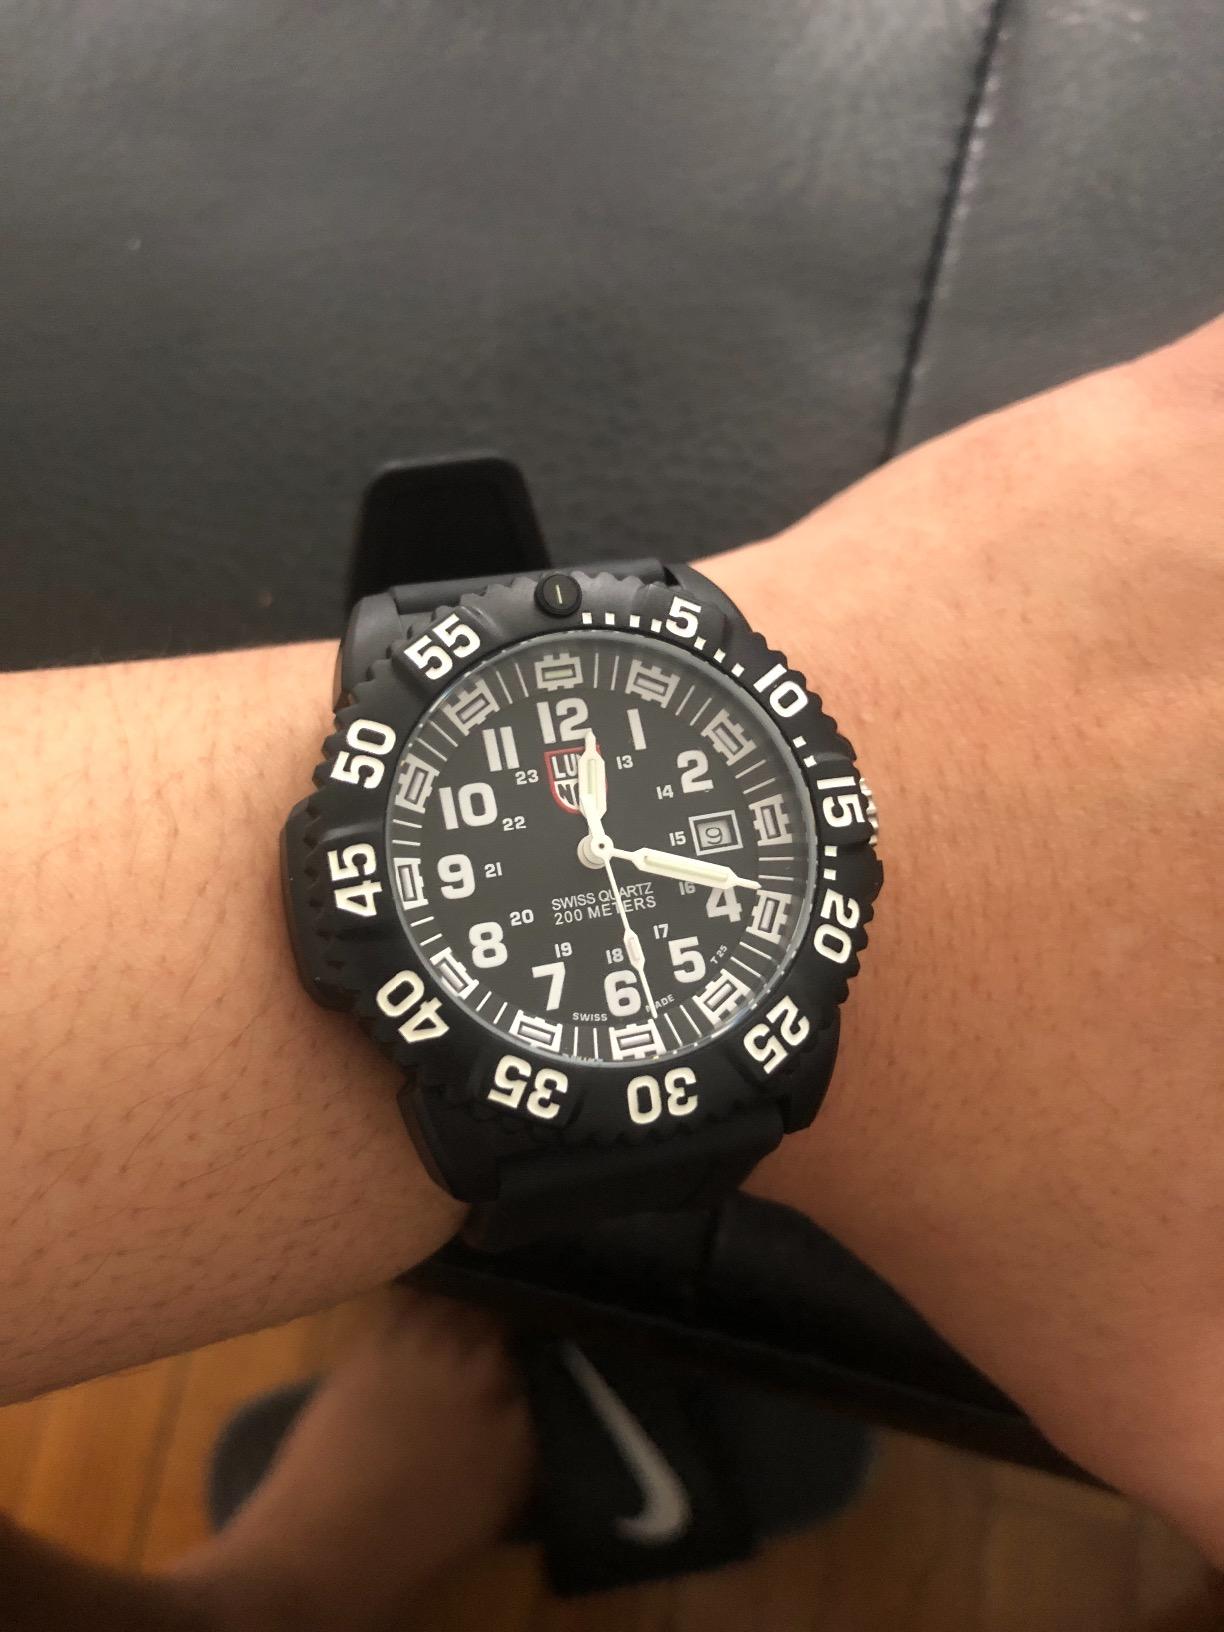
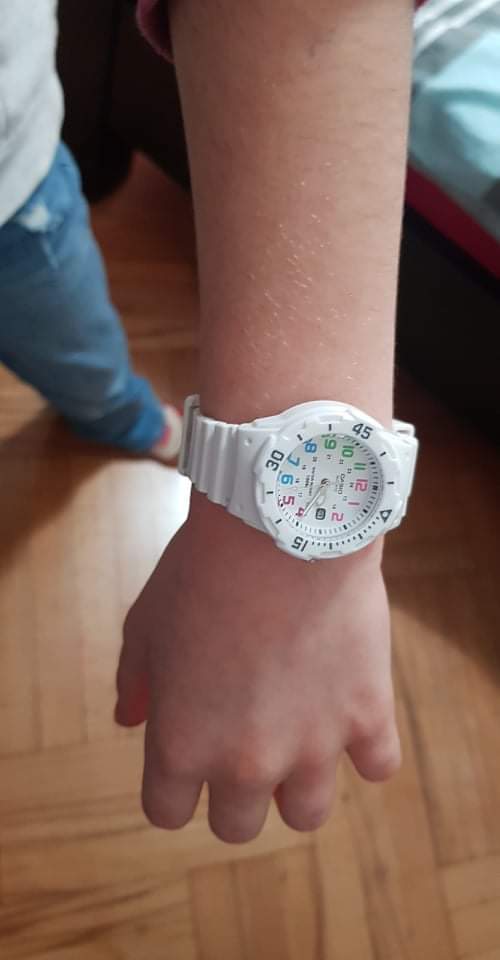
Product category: accessories_watch
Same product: no